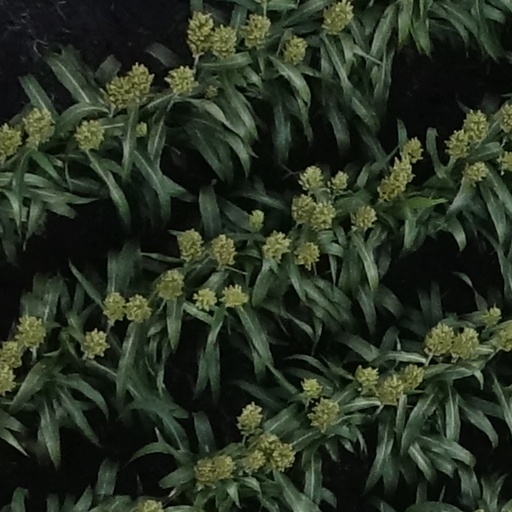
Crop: sorghum